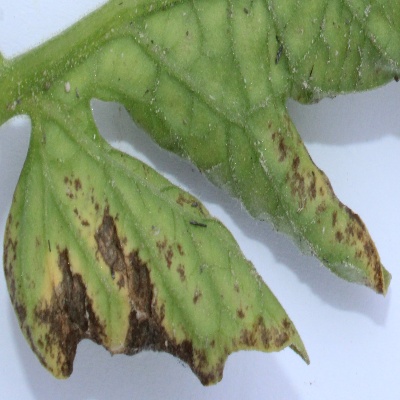
Crop: Tomato
Condition: septoria leaf spot